My Last Round

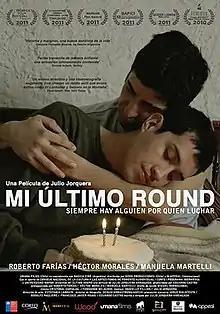
Film poster

My Last Round is a 2010 Chilean-Argentine drama film directed by Julio Jorquera. The film premiered at the 2010 Valdivia International Film Festival.